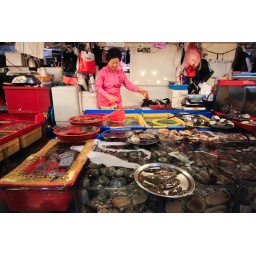
Indoor fish market in Busan, South Korea.